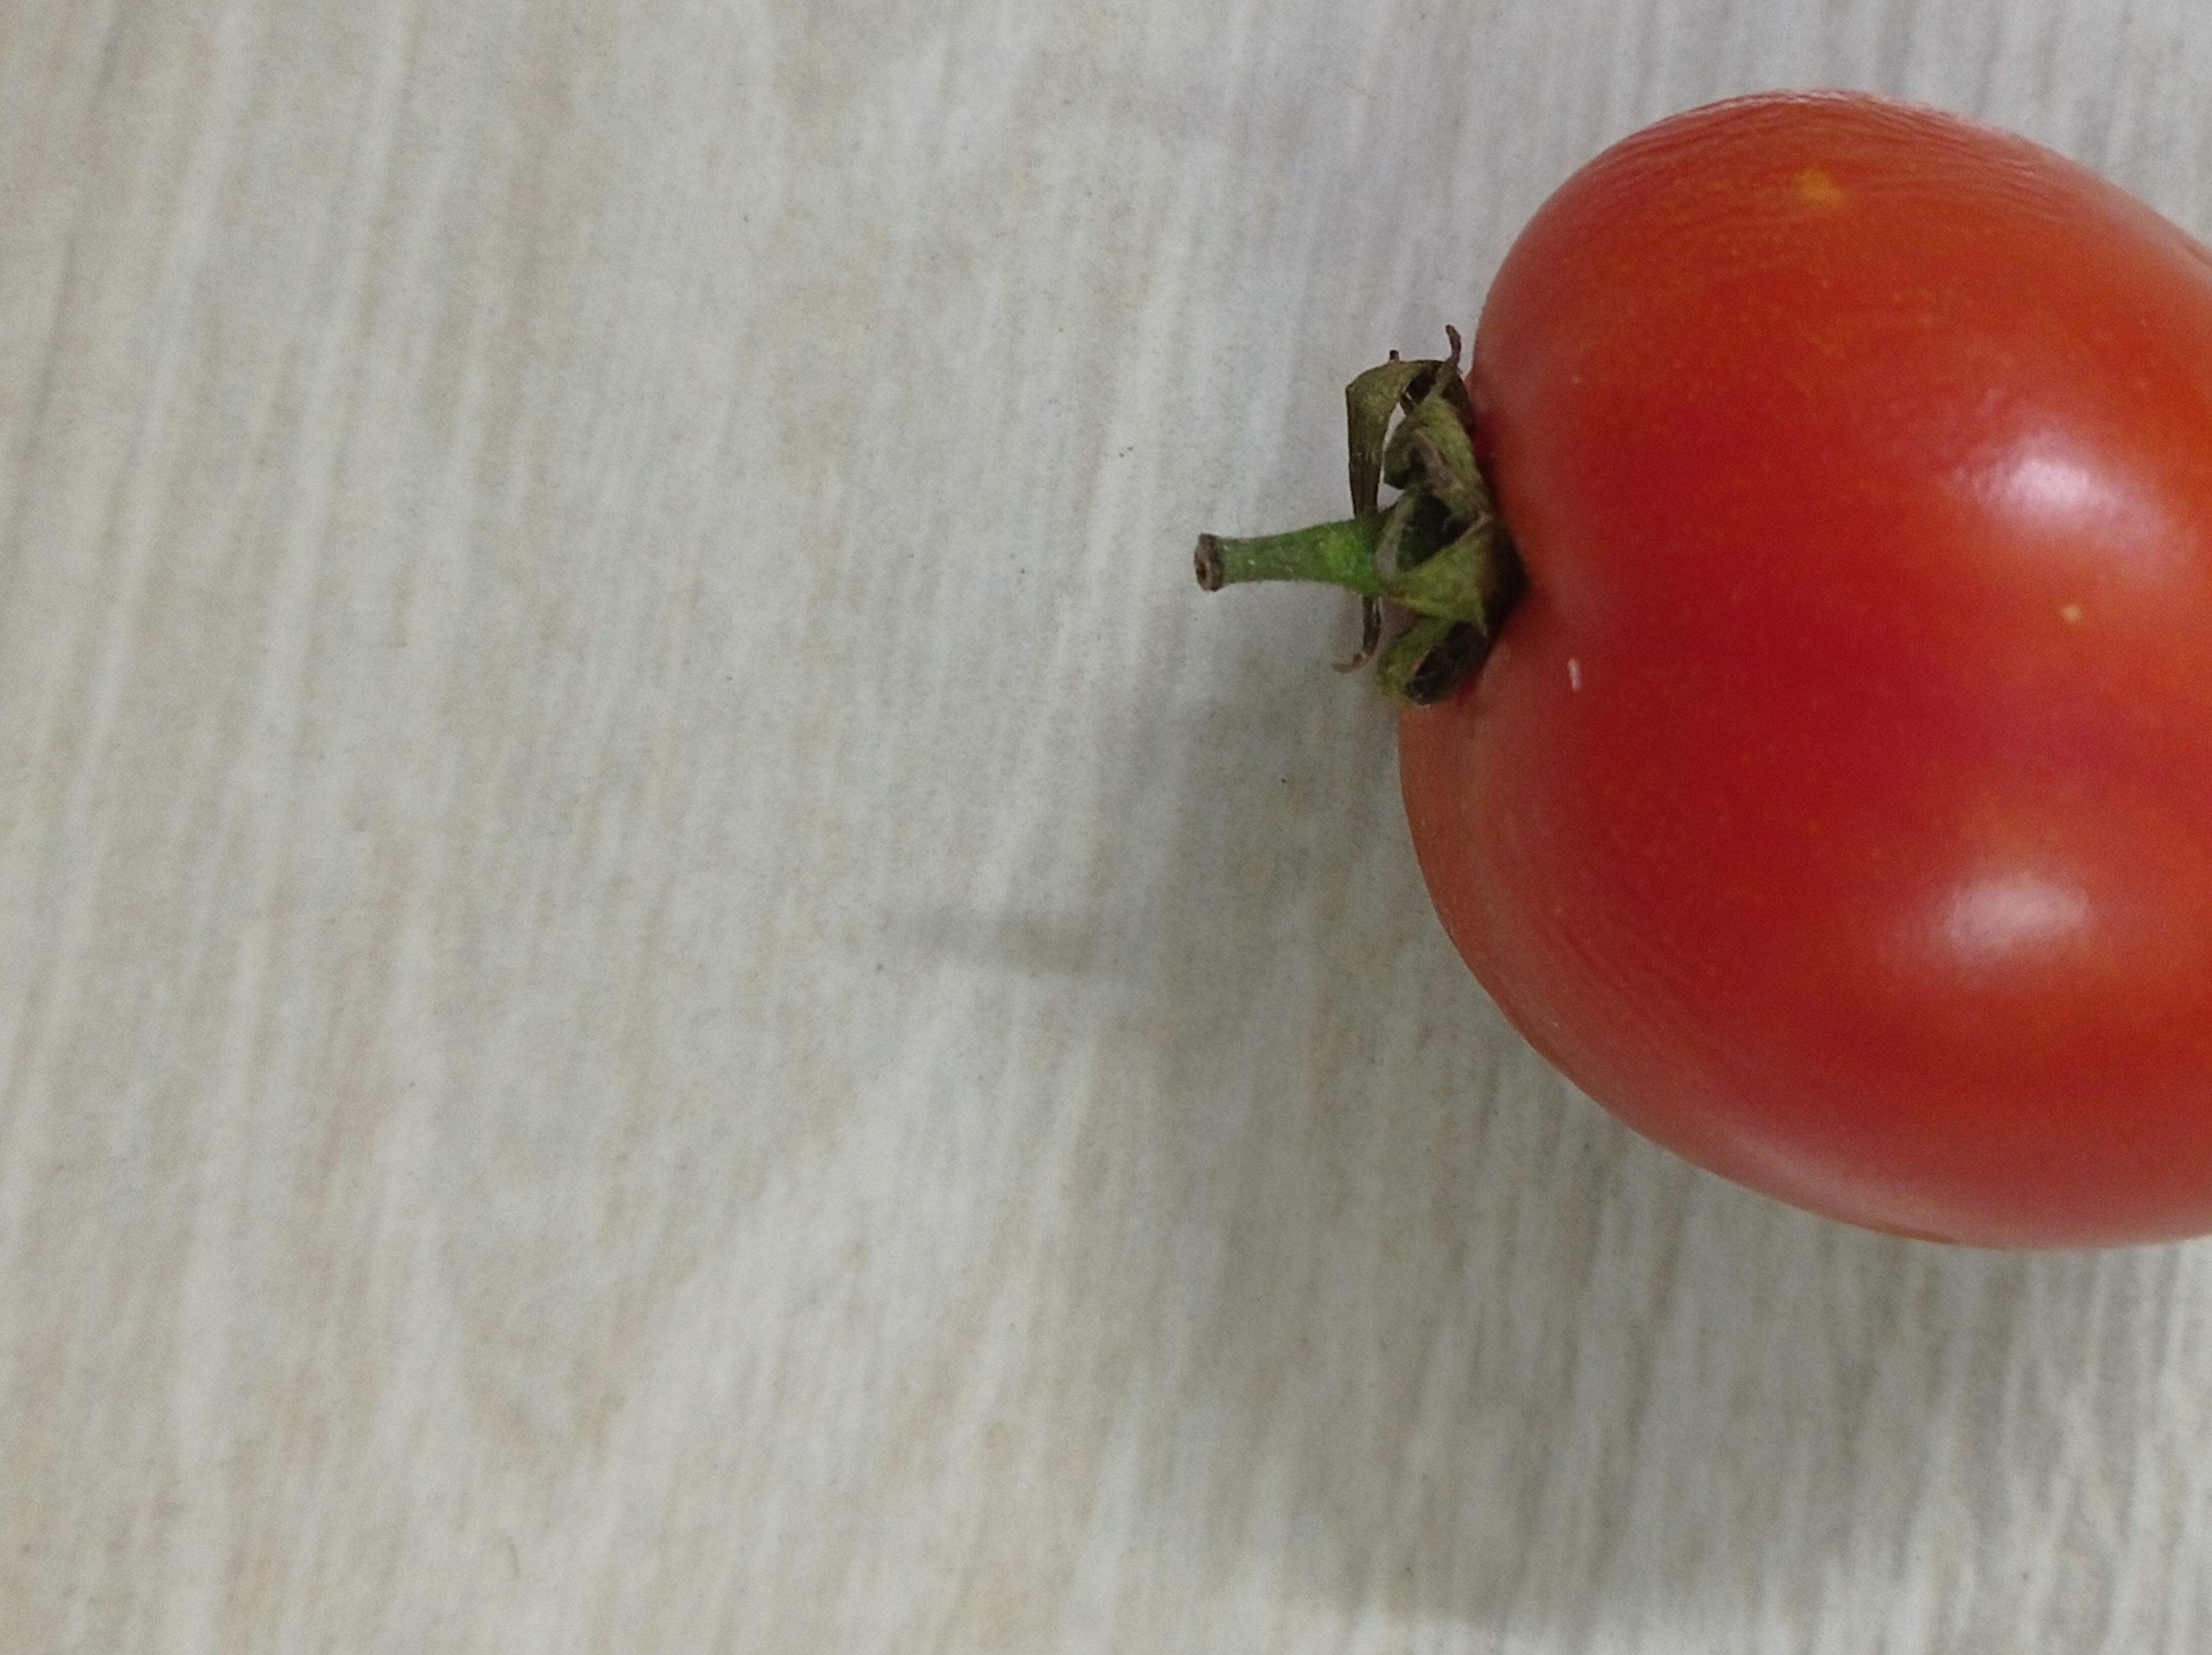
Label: Fresh